William Battie

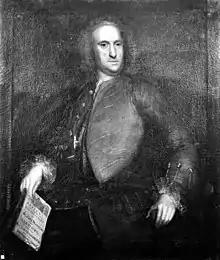

William Battie (sometimes spelt Batty; 1 September 1704 – 13 June 1776) was an English physician who published, in 1758, "A Treatise on Madness", a highly influential book on the use of institutionalisation and shock therapy as methods of treating mental illness. He was President of the Royal College of Physicians in 1764.